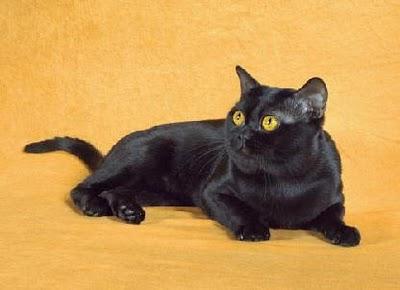
Breed: Bombay